Anti-Christian sentiment

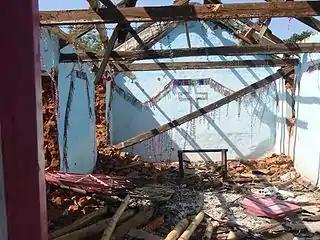
Remains of a church property burnt down during 2008 Kandhamal violence in Orissa, India in August 2008.

When British writer Charles Montagu Doughty journeyed around Arabia, the local Bedouins said to him, "Thou wast safe in thine own country, though mightest have continued there; but since thou art come into the land of the Moslemin [Muslims], God has delivered thee into our hands to die—so perish all the Nasara [Christians]! And be burned in hell with your father, Sheytan [Satan]." Doughty also records how Muslims in Arabia would, while circling around the Kaaba, supplicate Allah to "curse and destroy" the Jews and Christians.